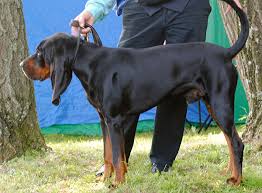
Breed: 225-n000062-black_and_tan_coonhound